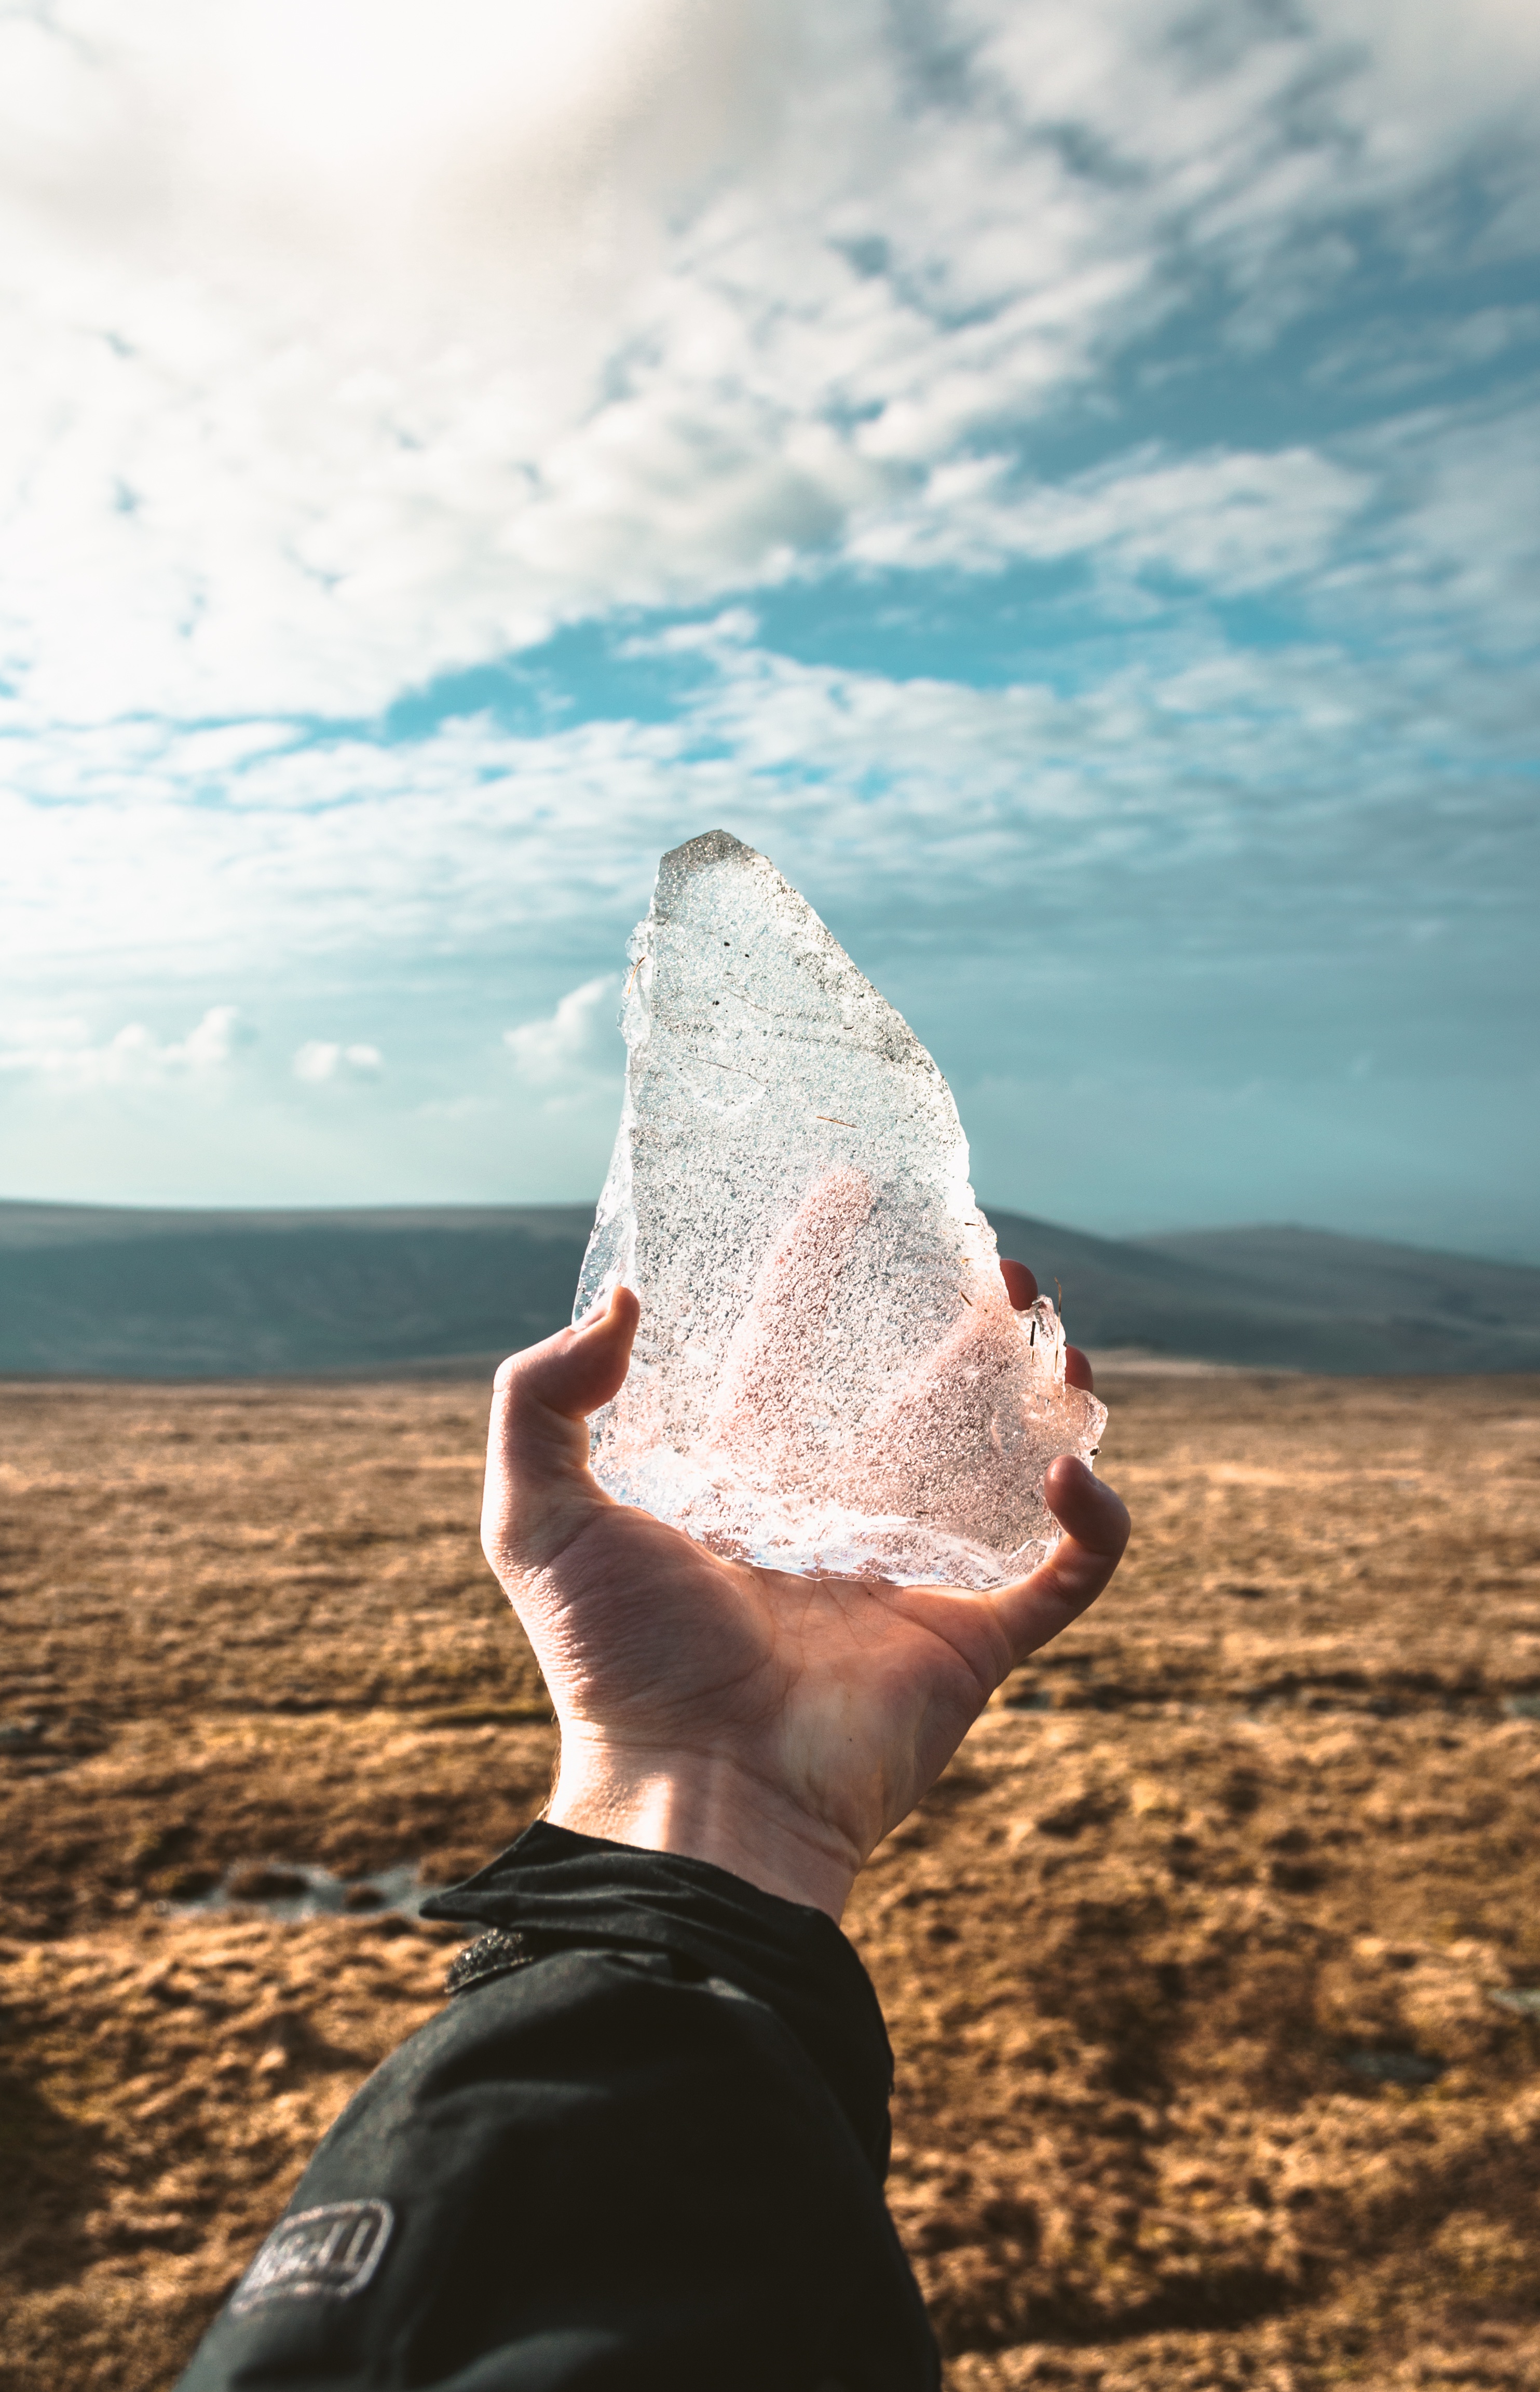
hand, beach, sea, coast, water, sand, rock, ocean, horizon, cloud, sunlight, wave, reflection